Wyśmierzyce

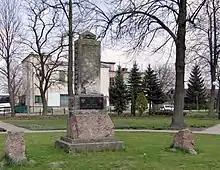
World War II memorial

Until the late 17th century, the name of the town was spelled "Wyszemierzyce" (also "Vyszemierzice" and "Wyssemierzyce"). The name comes from a male given name Wyszemir. Wyśmierzyce was granted Magdeburg rights on December 12, 1338. In 1378, first Roman Catholic parish was opened here, and in 1657, the town was completely destroyed by the army of Transilvanian prince George II Rakoczi during the Swedish Invasion of Poland. The town was administratively located in the Warka County in the Masovian Voivodeship in the Greater Poland Province of the Kingdom of Poland, however by the 18th century it was transferred to the Sandomierz Voivodeship in the Lesser Poland Province.